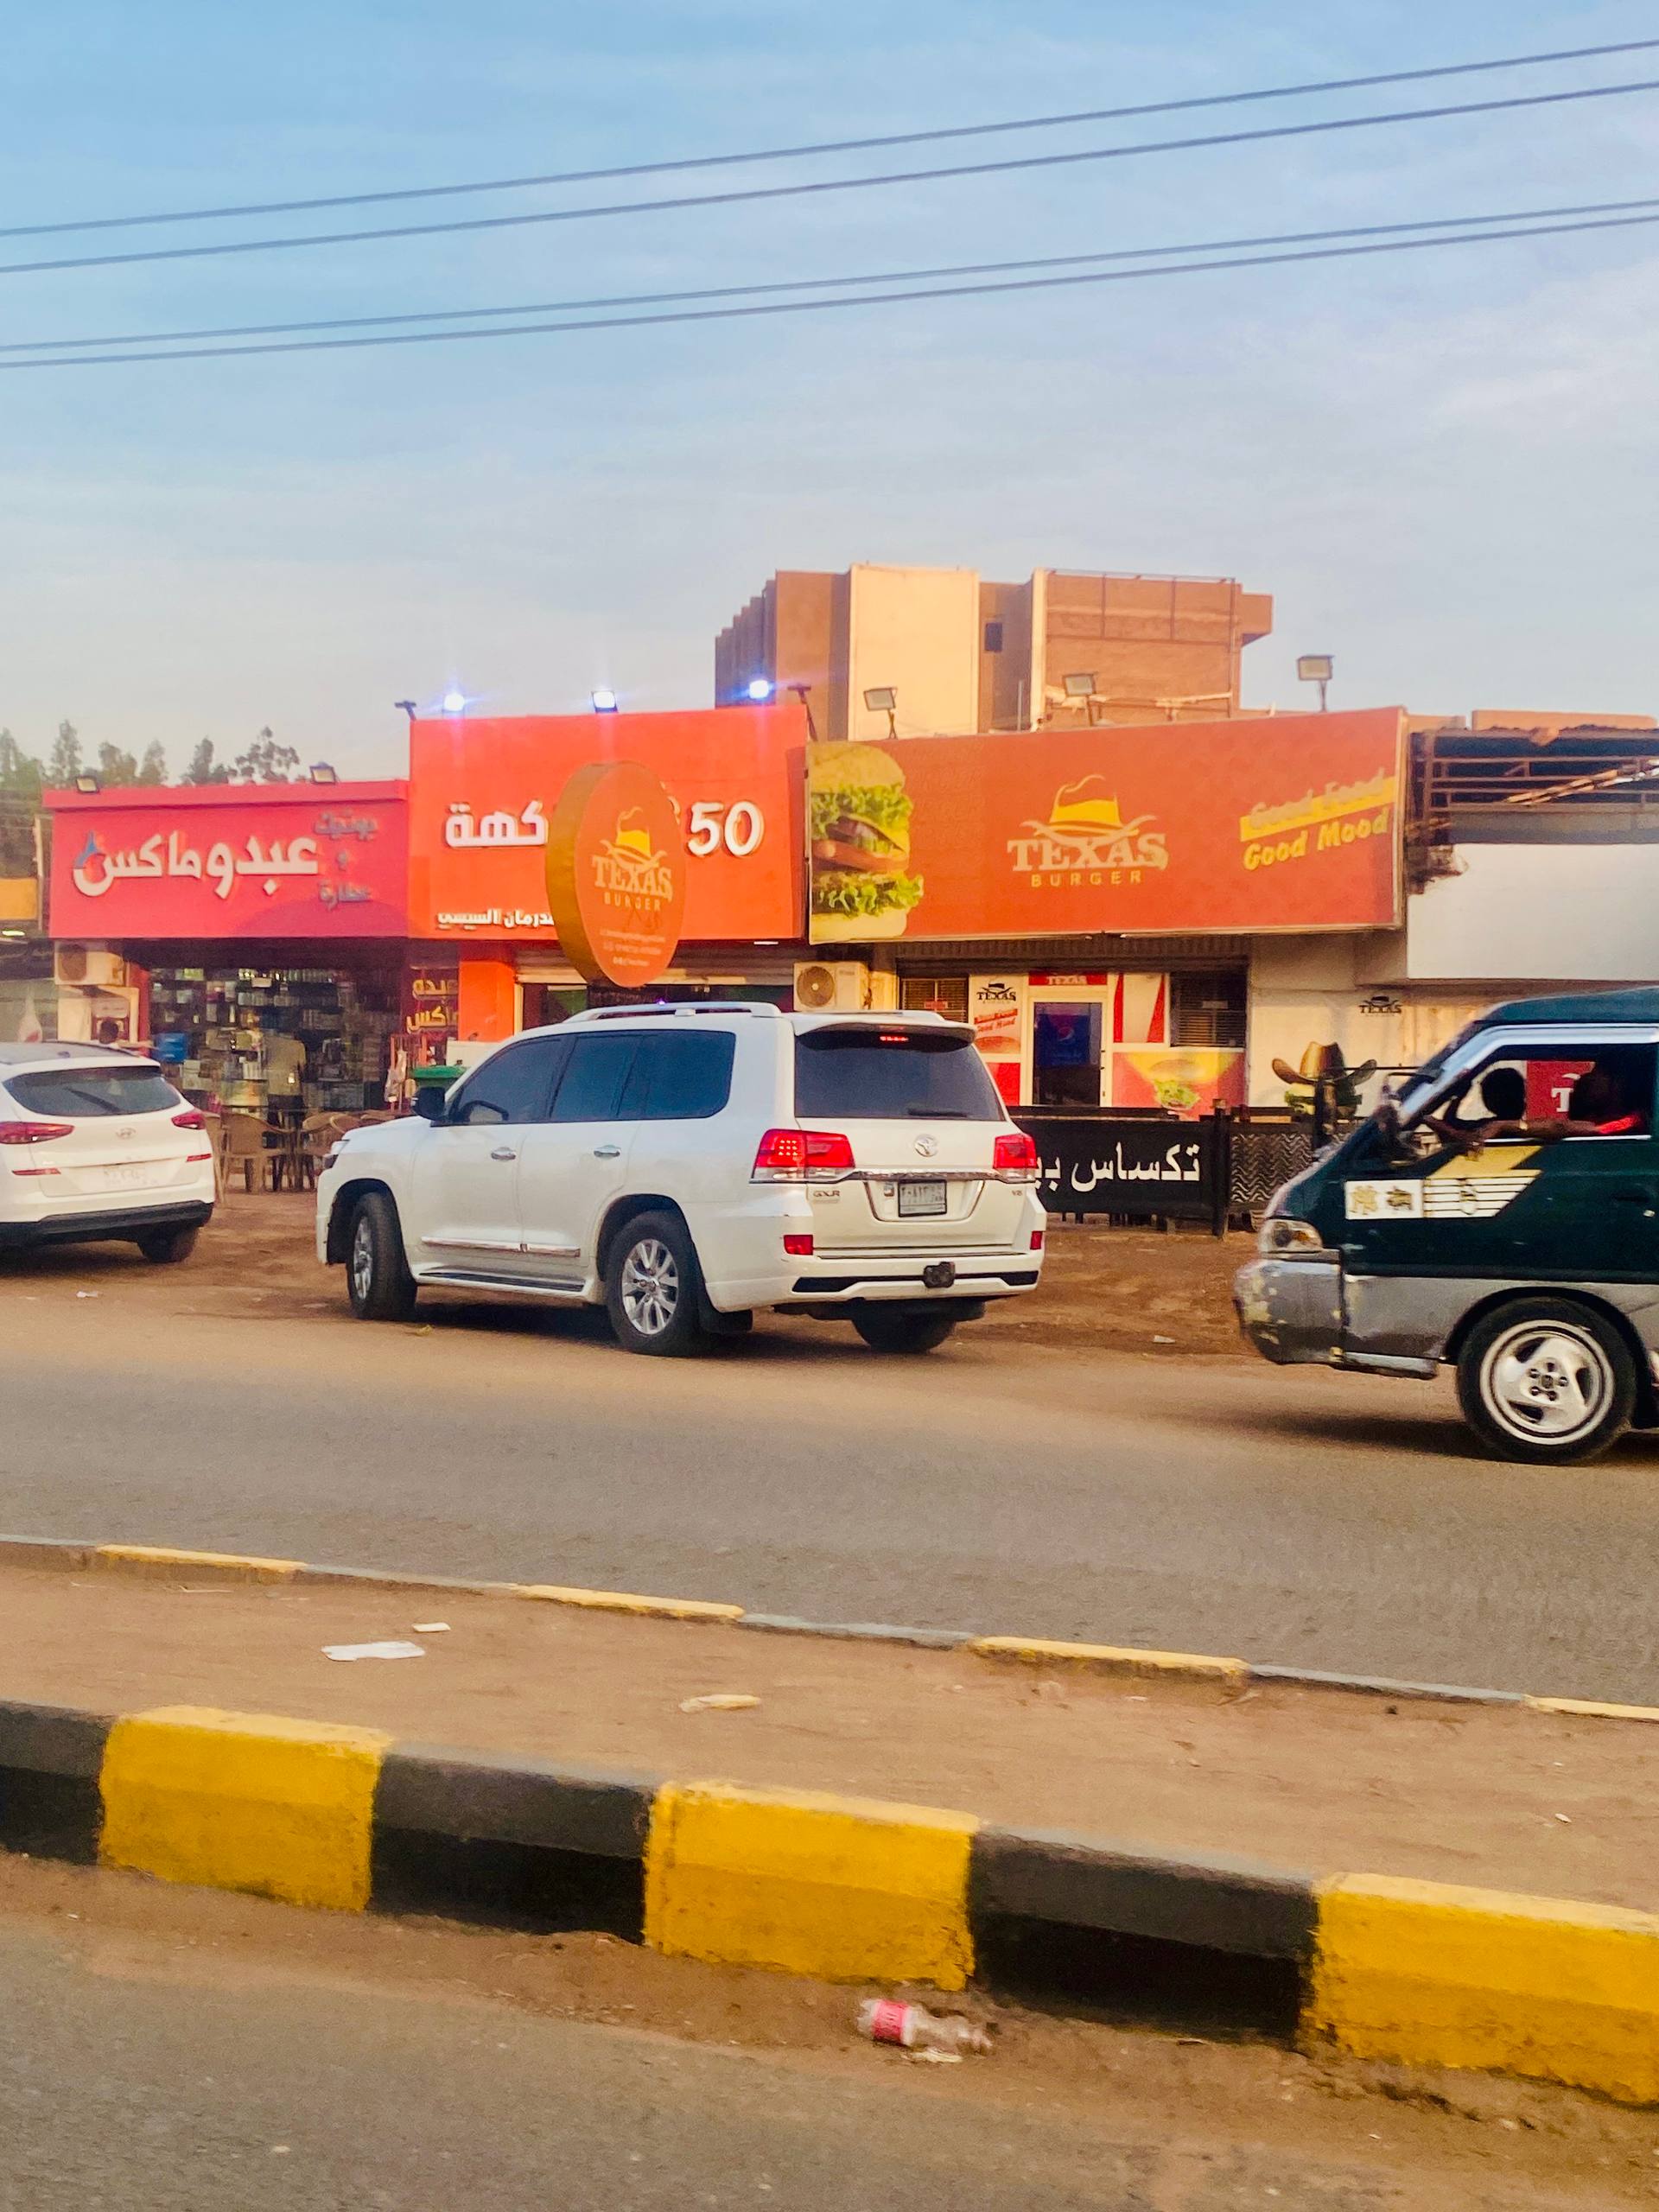
الوصف بالفصحى: سيارات أمام محال تجارية و مطاعم
الوصف بالعامية السودانية: عربات قدام محلات و مطاعم
التصنيف: Public Spaces & Infrastructure